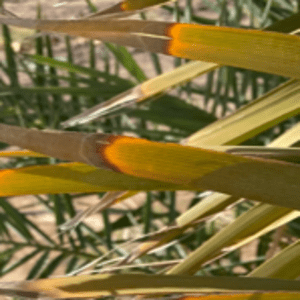
Label: Potassium Deficiency